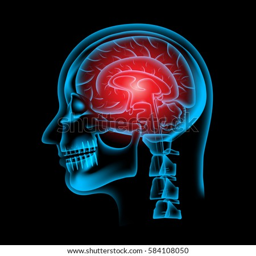
pain in the brain , x ray